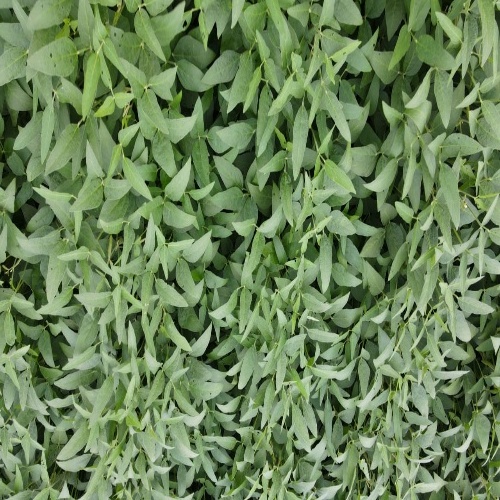
Label: Diabrotica_speciosa